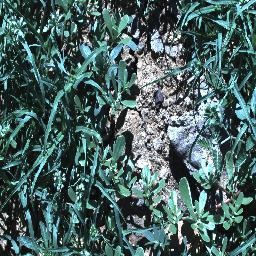
Label: negative